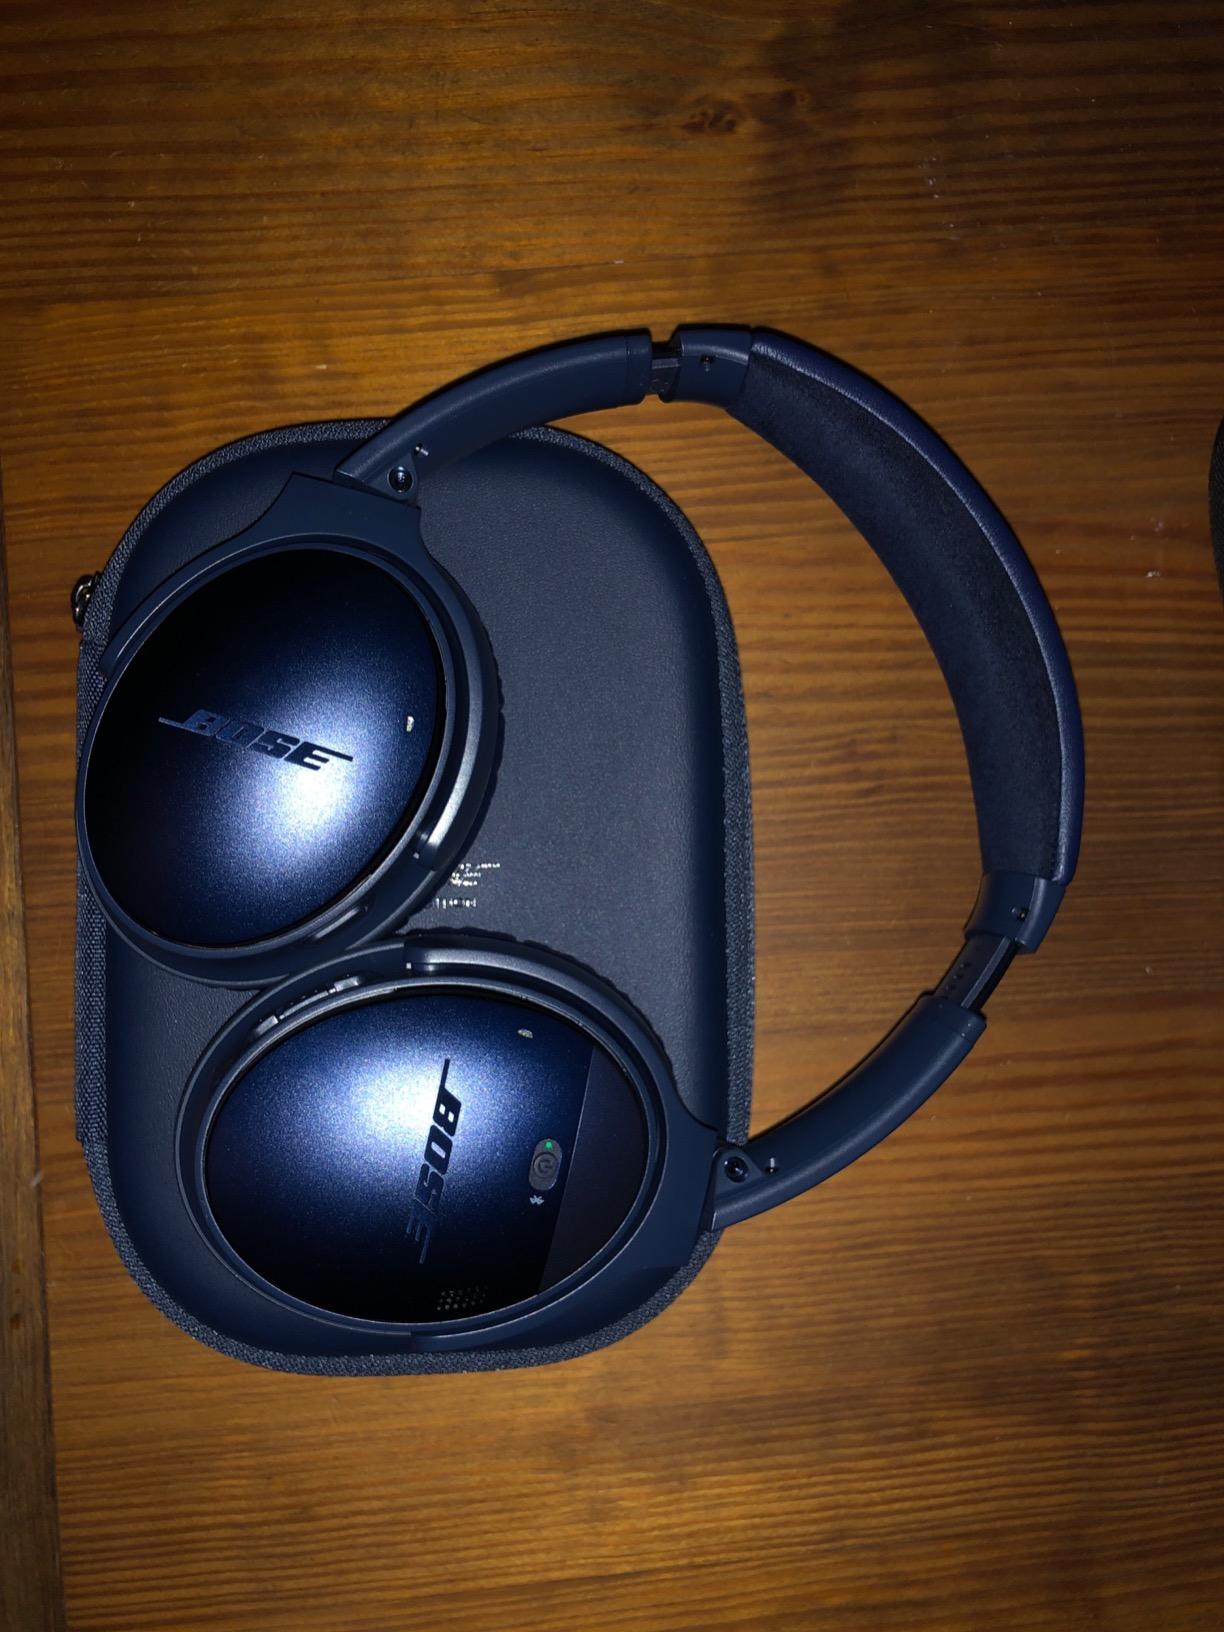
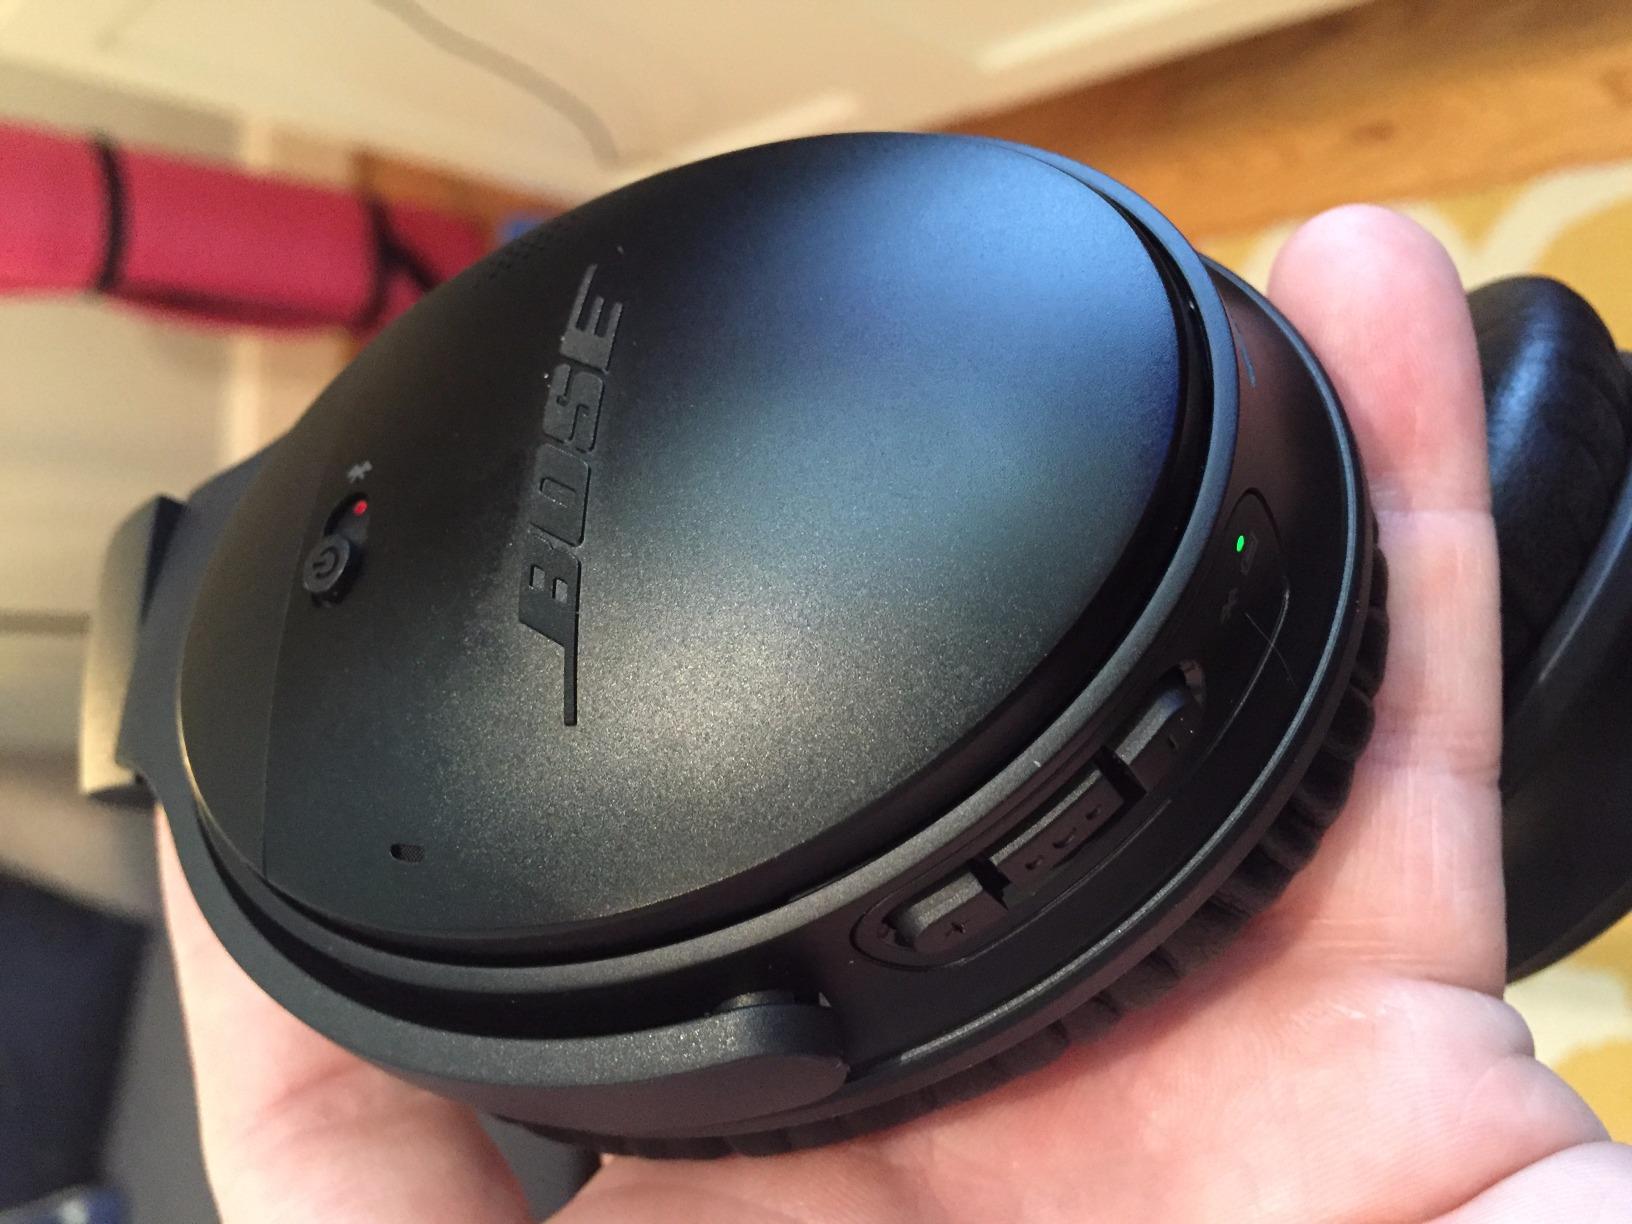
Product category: headphones
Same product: yes